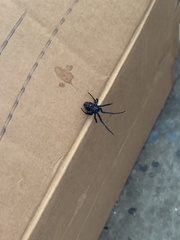
Species: Lactrodectus_hesperus